Villers-les-Pots station

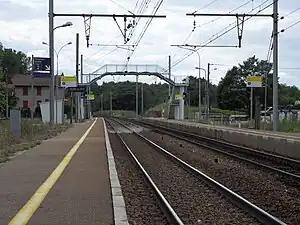
The station platforms in 2010

Villers-les-Pots station is a railway station in the commune of Villers-les-Pots, in the French department of Côte-d'Or, in the Bourgogne-Franche-Comté region. It is an intermediate stop on the Dijon–Vallorbe line of SNCF.